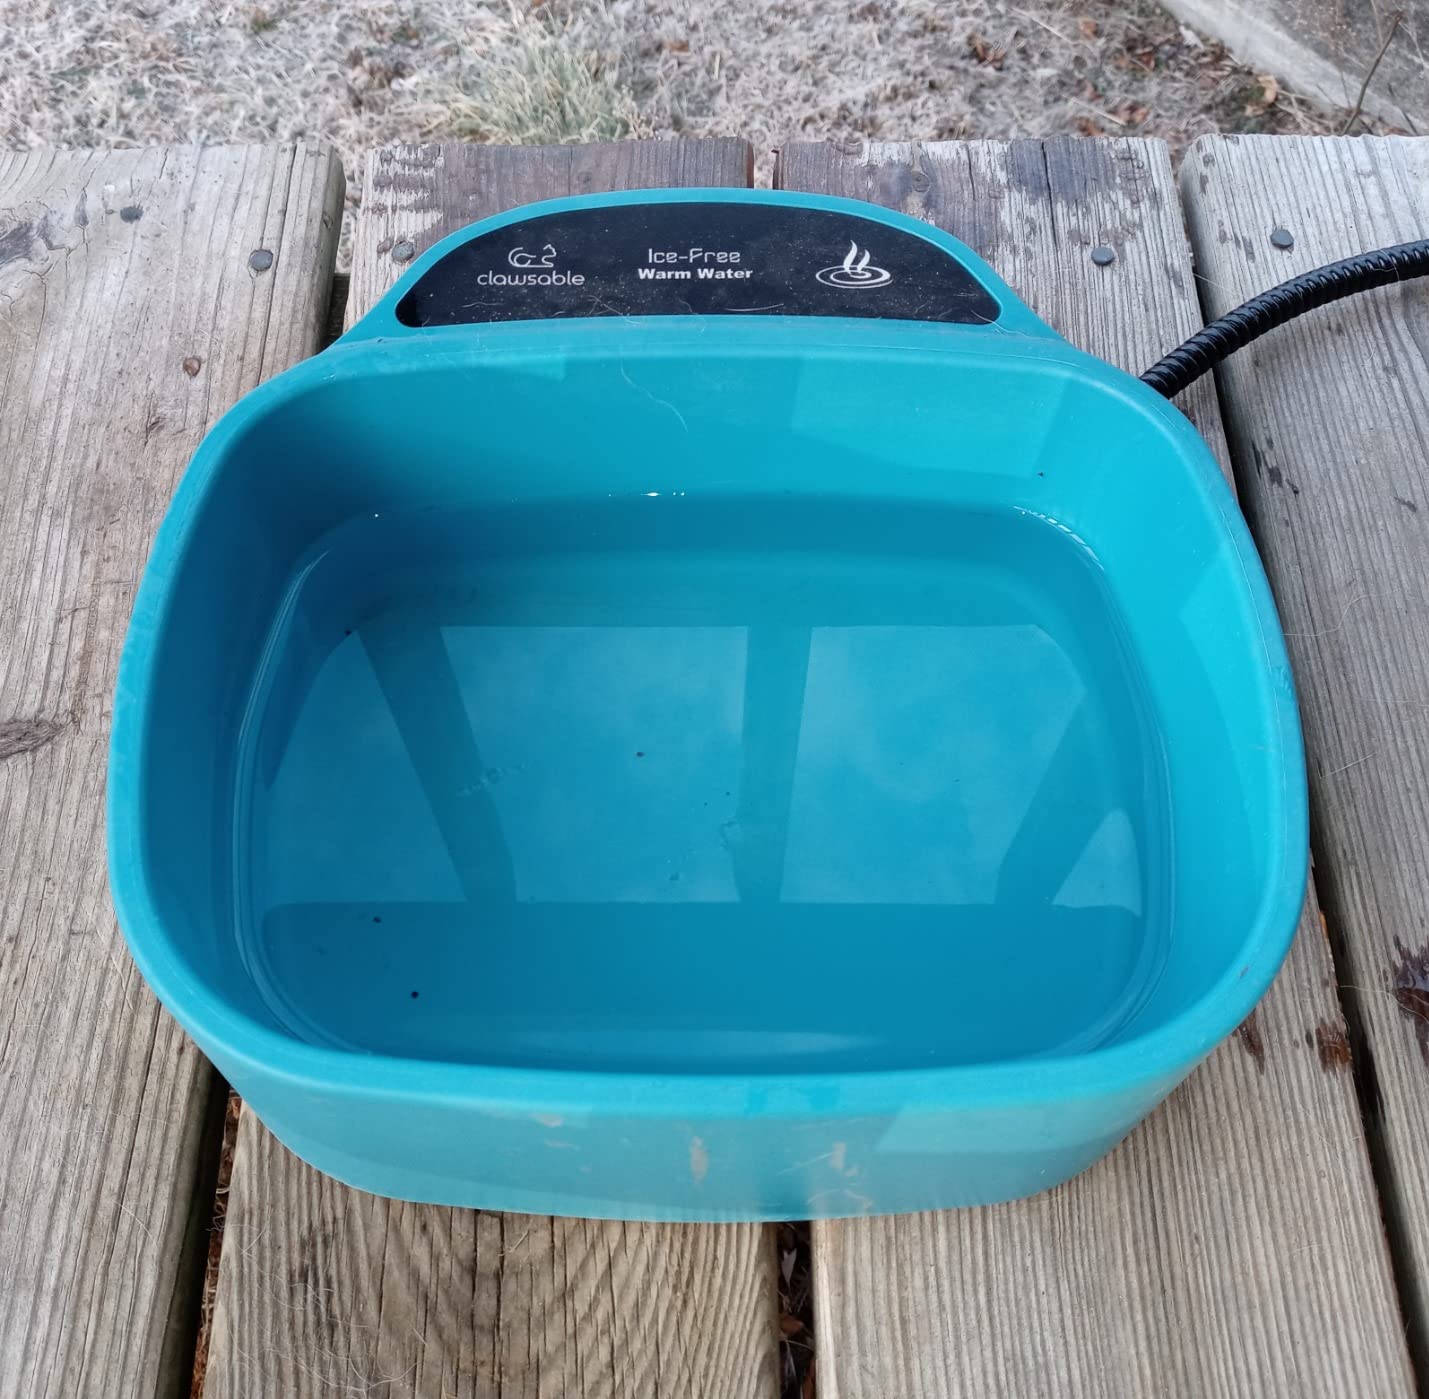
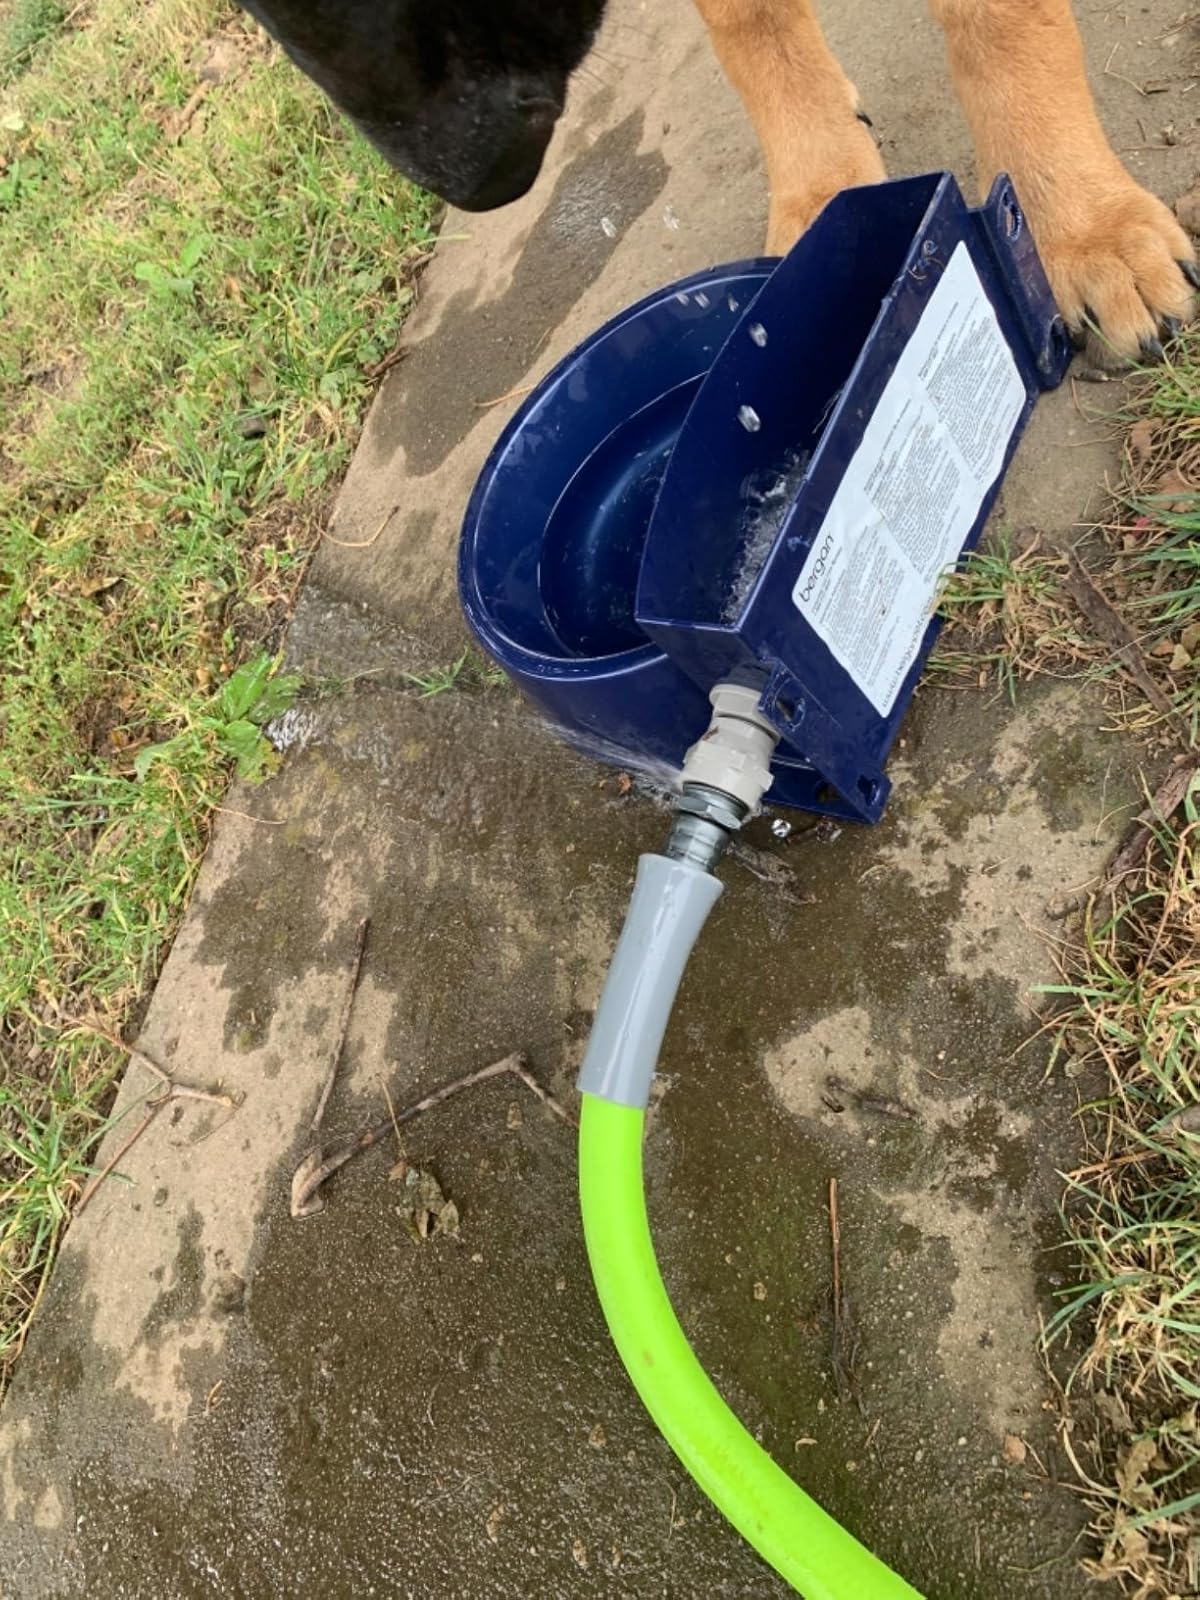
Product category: items_bowl
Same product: no